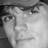
Emotion: neutral